Paulista Avenue

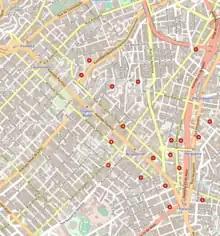
The avenue at night.

Paulista Avenue (Avenida Paulista in Portuguese, "Paulista" being the demonym for those born in the state of São Paulo) is one of the most important avenues in São Paulo, Brazil. It stretches and runs northwest to southeast. Its northwest point is Praça Marechal Cordeiro de Farias at its intersection with Rua da Consolação and its southeast point is Praça Oswaldo Cruz at its intersection with Treze de Maio, Bernardino de Campos, Desembargador Eliseu Guilherme, and Dr. Rafael de Barros avenues. Major crossroads on the street are Rua Augusta, Rua Haddock Lobo and Avenida Brigadeiro Luis Antonio. Parallel to it are Cincinato Braga, Joaquim Eugenio de Lima on the Bela Vista/Paraíso side and Alameda Santos and Coronel Oscar Freire on the Jardins side. Paulista Avenue crosses sections of the neighborhoods of Paraíso, Bela Vista, Jardim Paulista, Cerqueira César and Jardim América, ending in Higienópolis.